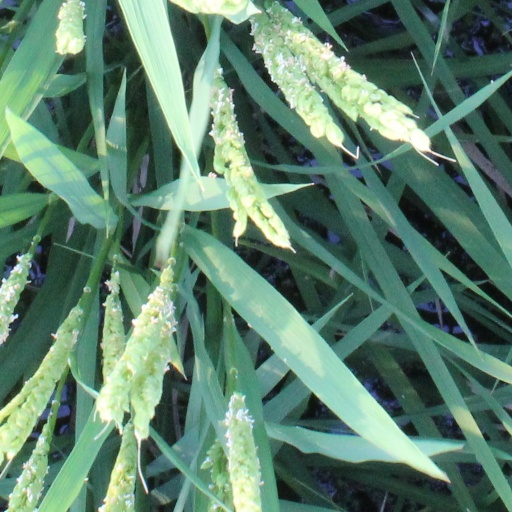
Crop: rice